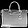
Label: Bag